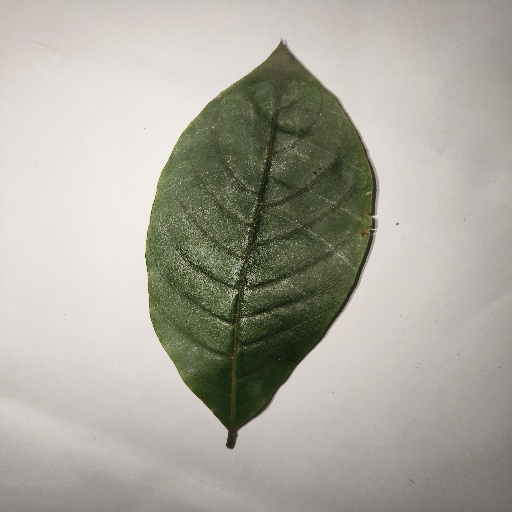
Species: HariTaki
Leaf condition: Shot Hole